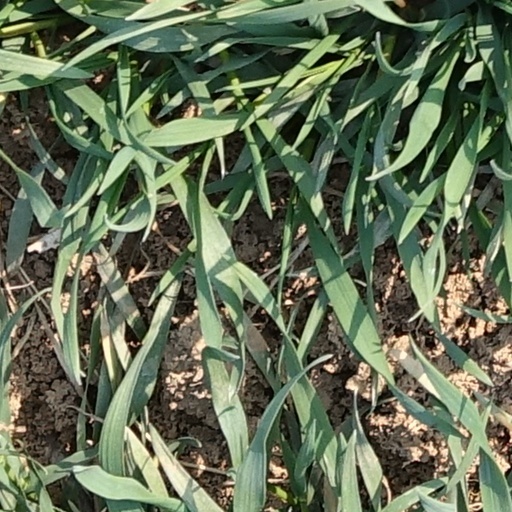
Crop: wheat